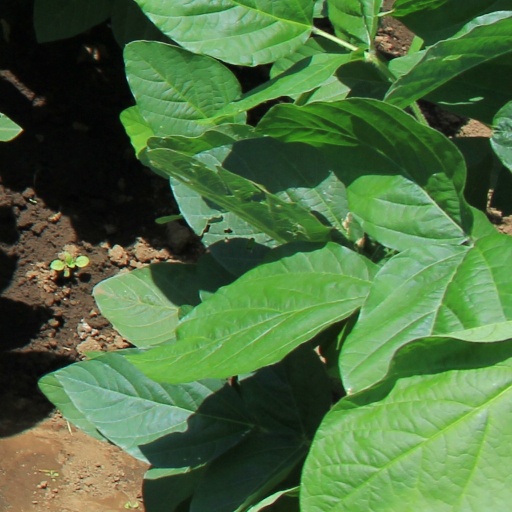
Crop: soybean